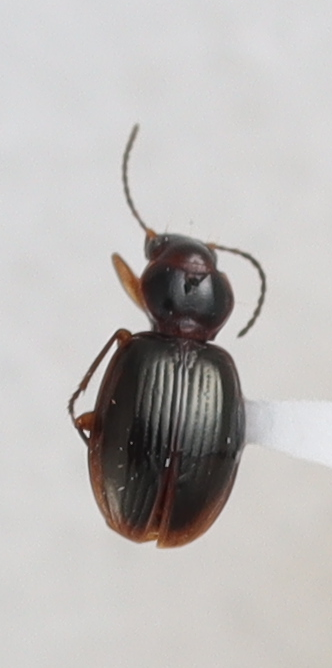
Scientific name: Mecyclothorax konanus
Plot: 14
Trap: E
Collected: 20190619